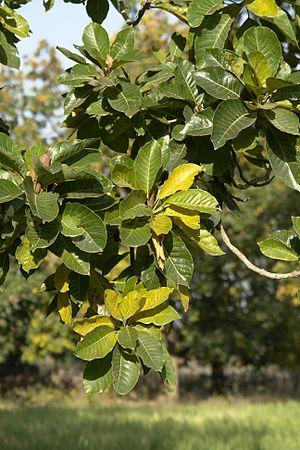
Feuilles de mahwa (Madhuca longifolia), district d'Umaria, Madhya Pradesh, Inde.
Madhuca longifolia L. est un arbre à croissance rapide d'environ 20 mètres de haut, à feuilles persistantes ou semi-persistantes, appartenant à la famille des Sapotaceae, originaire d'Inde et adapté aux milieux arides.